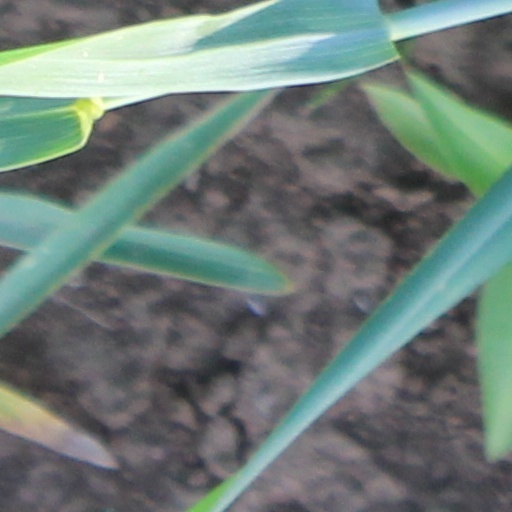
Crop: wheat